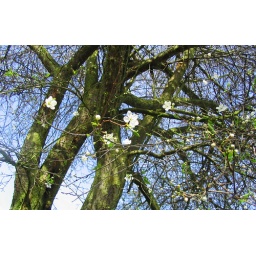
Spring is here, spring is here...Blossom on our plum tree is the first sign in our garden